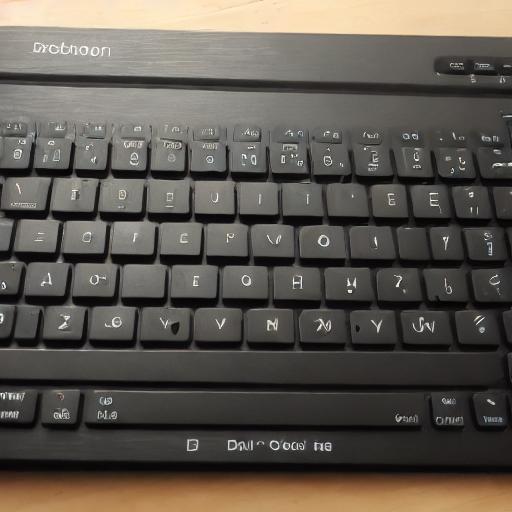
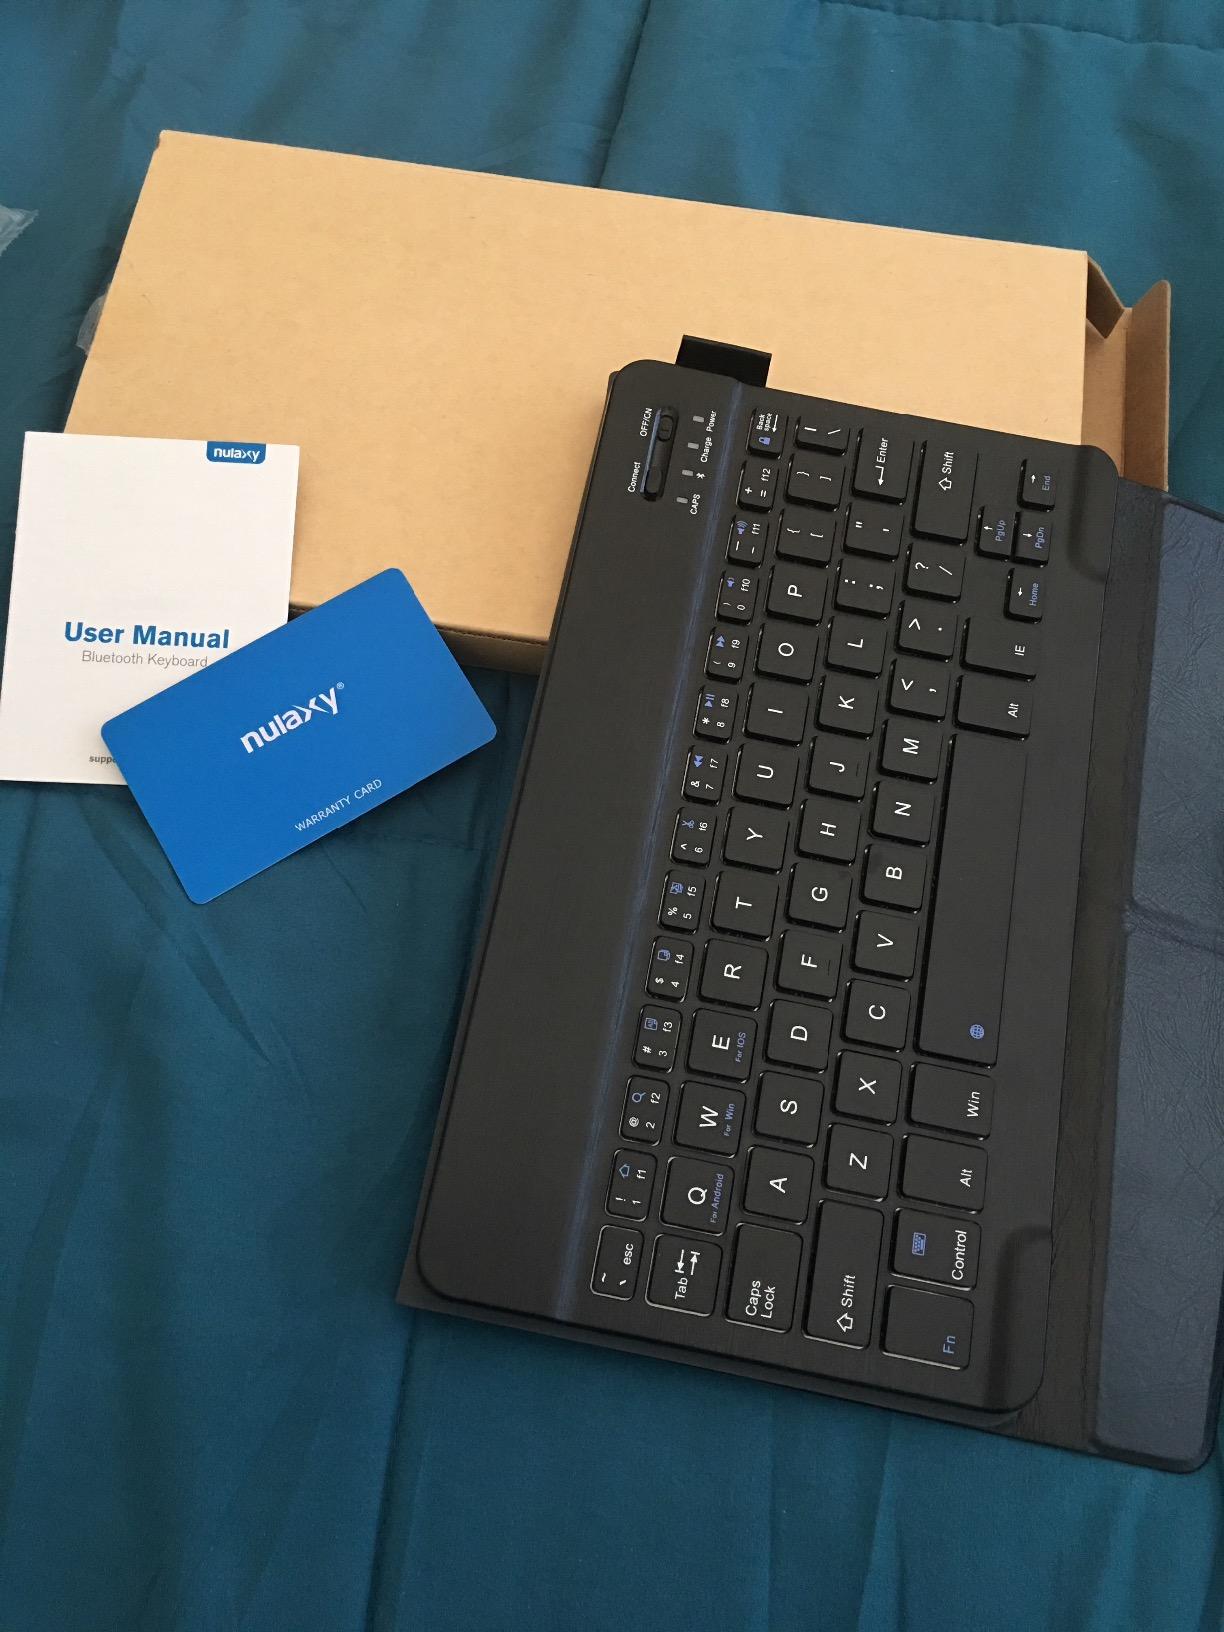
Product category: keyboard
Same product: no